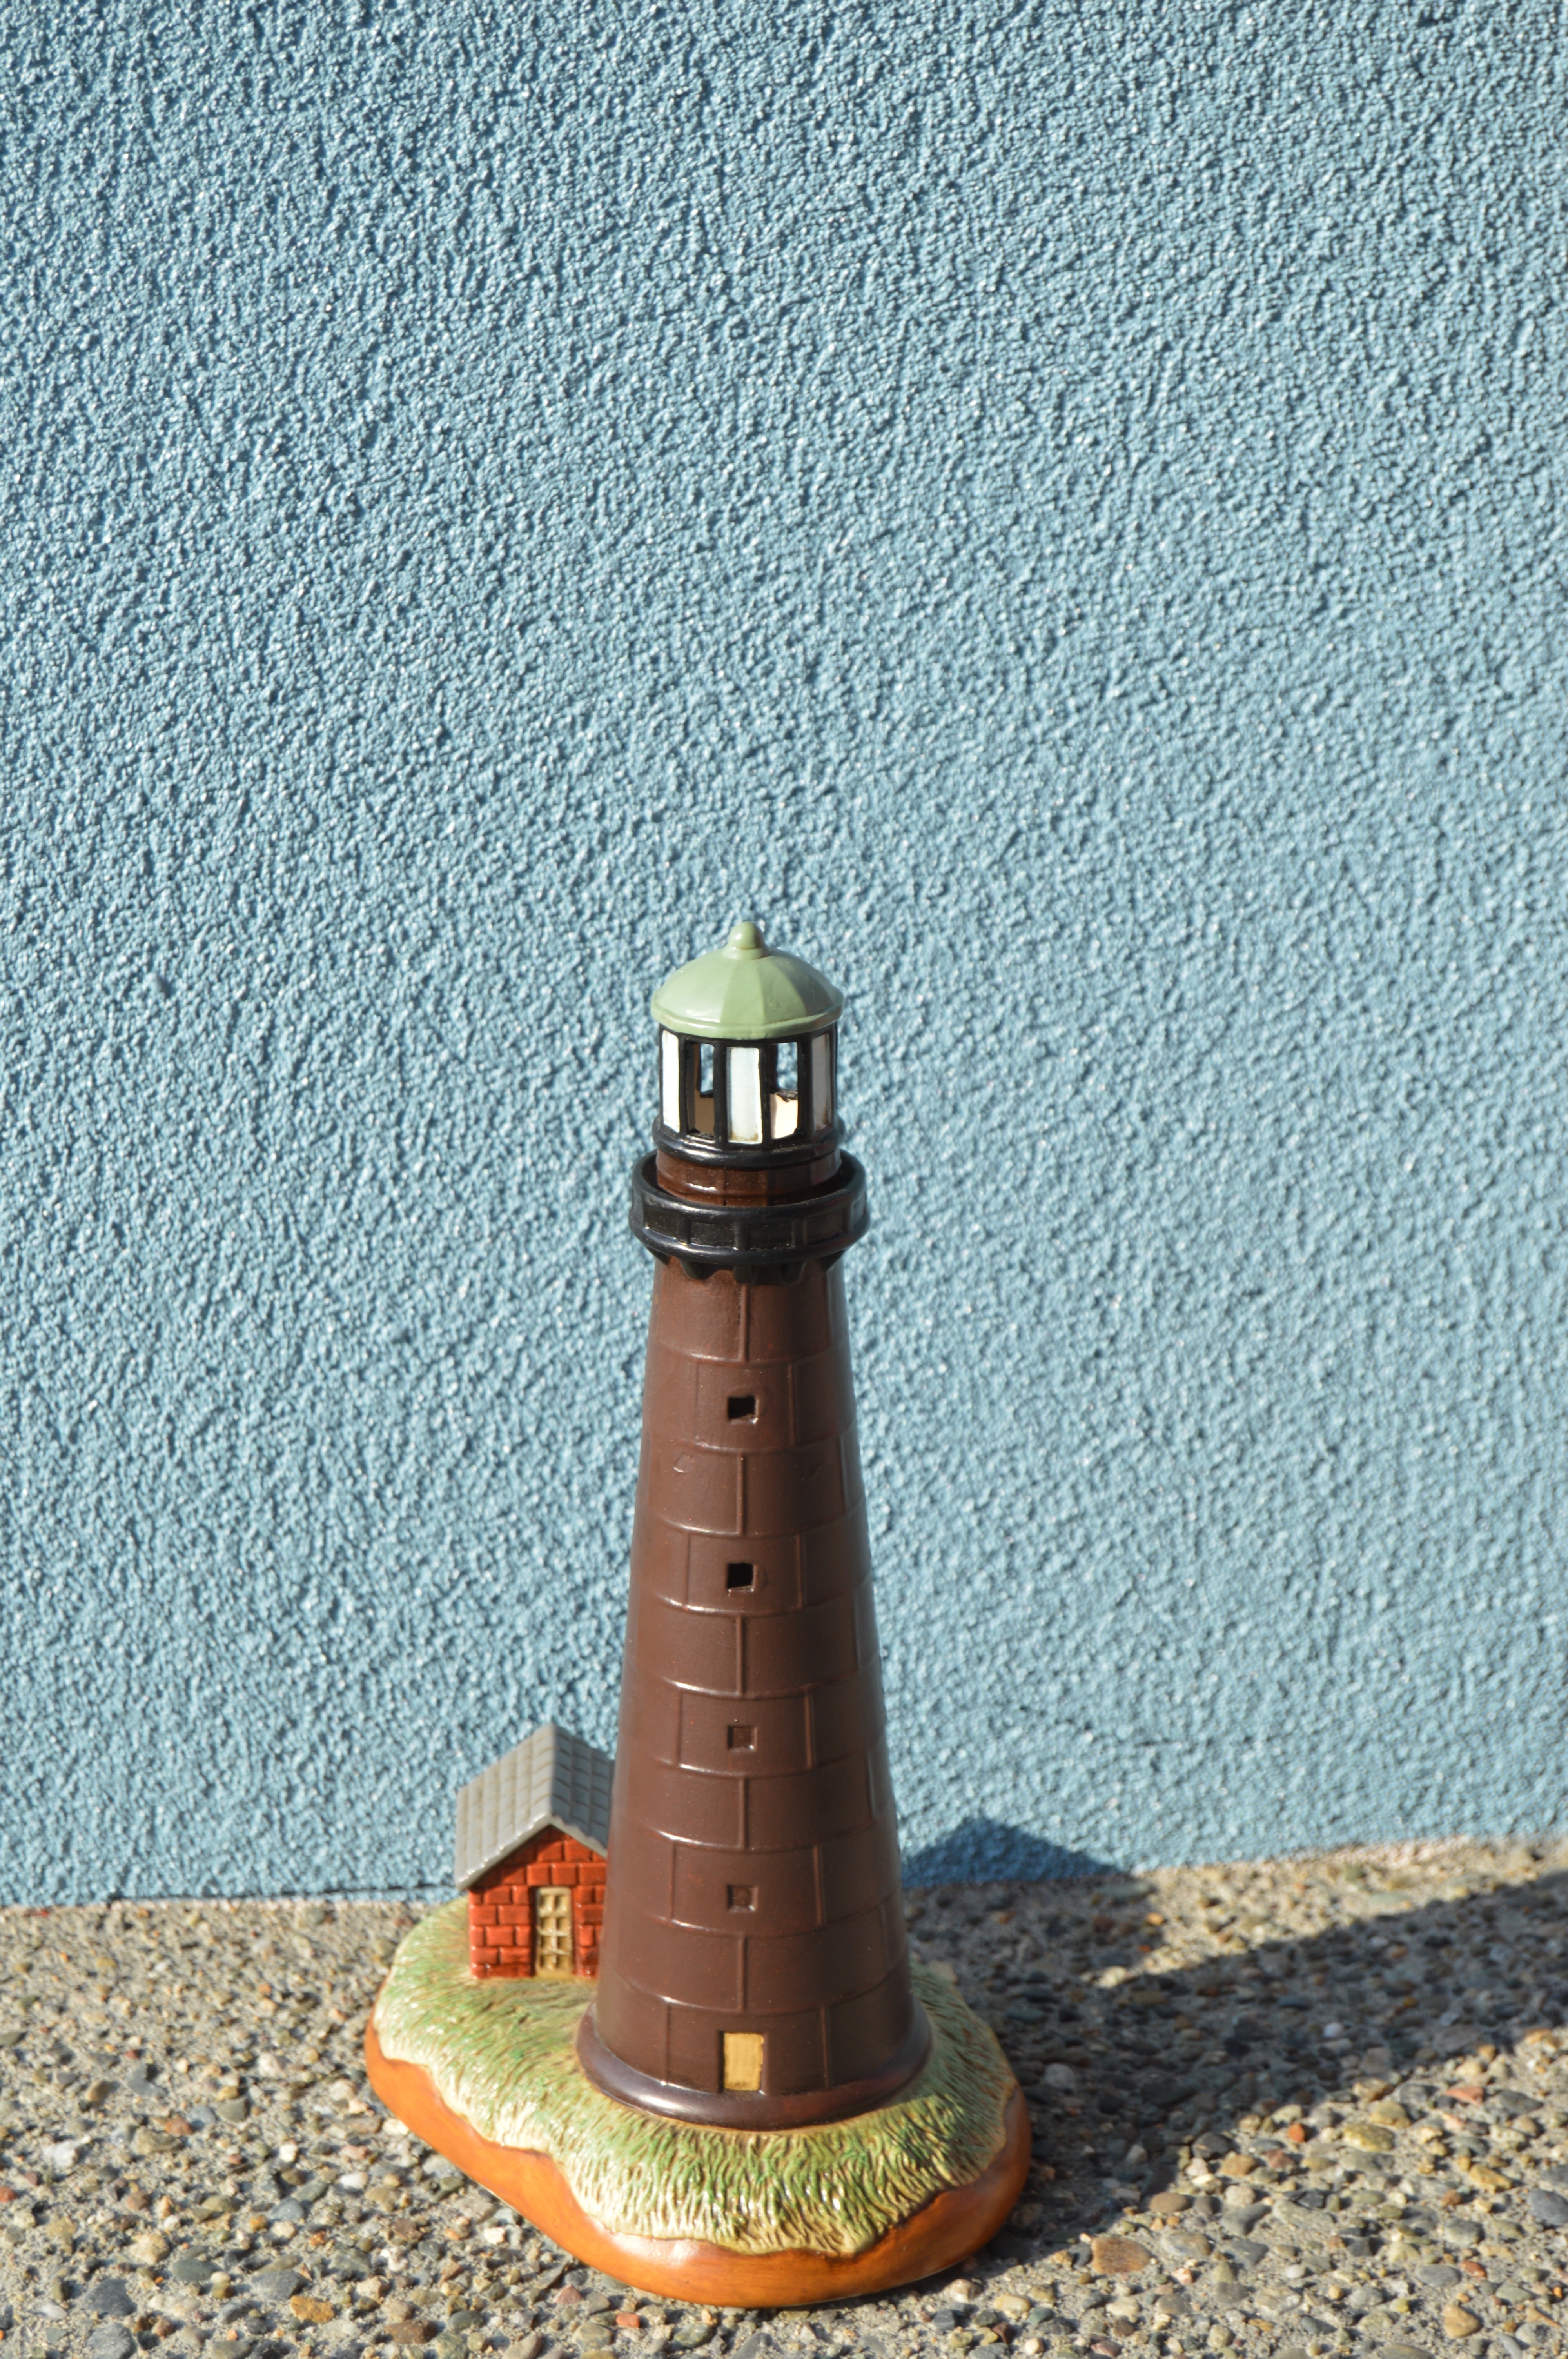
architecture, tower, bottle, lighting, brown lighthouse, lighthouse statue